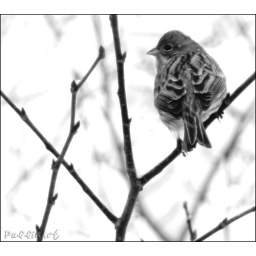
Just a bird on a tree in my backyard... Zoomed from behind the window in my living room... B&amp;amp;W version.